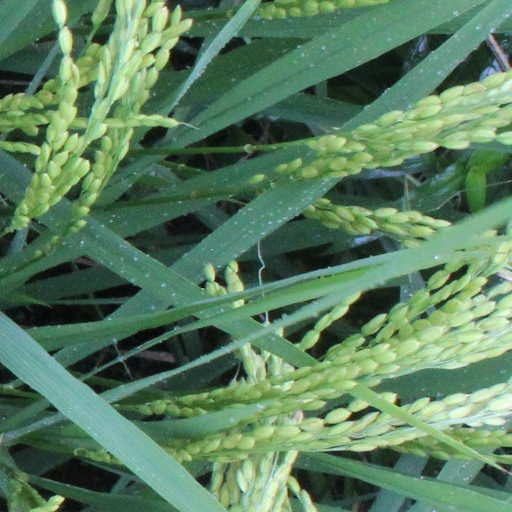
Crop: rice